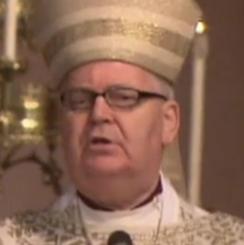
Age: 68